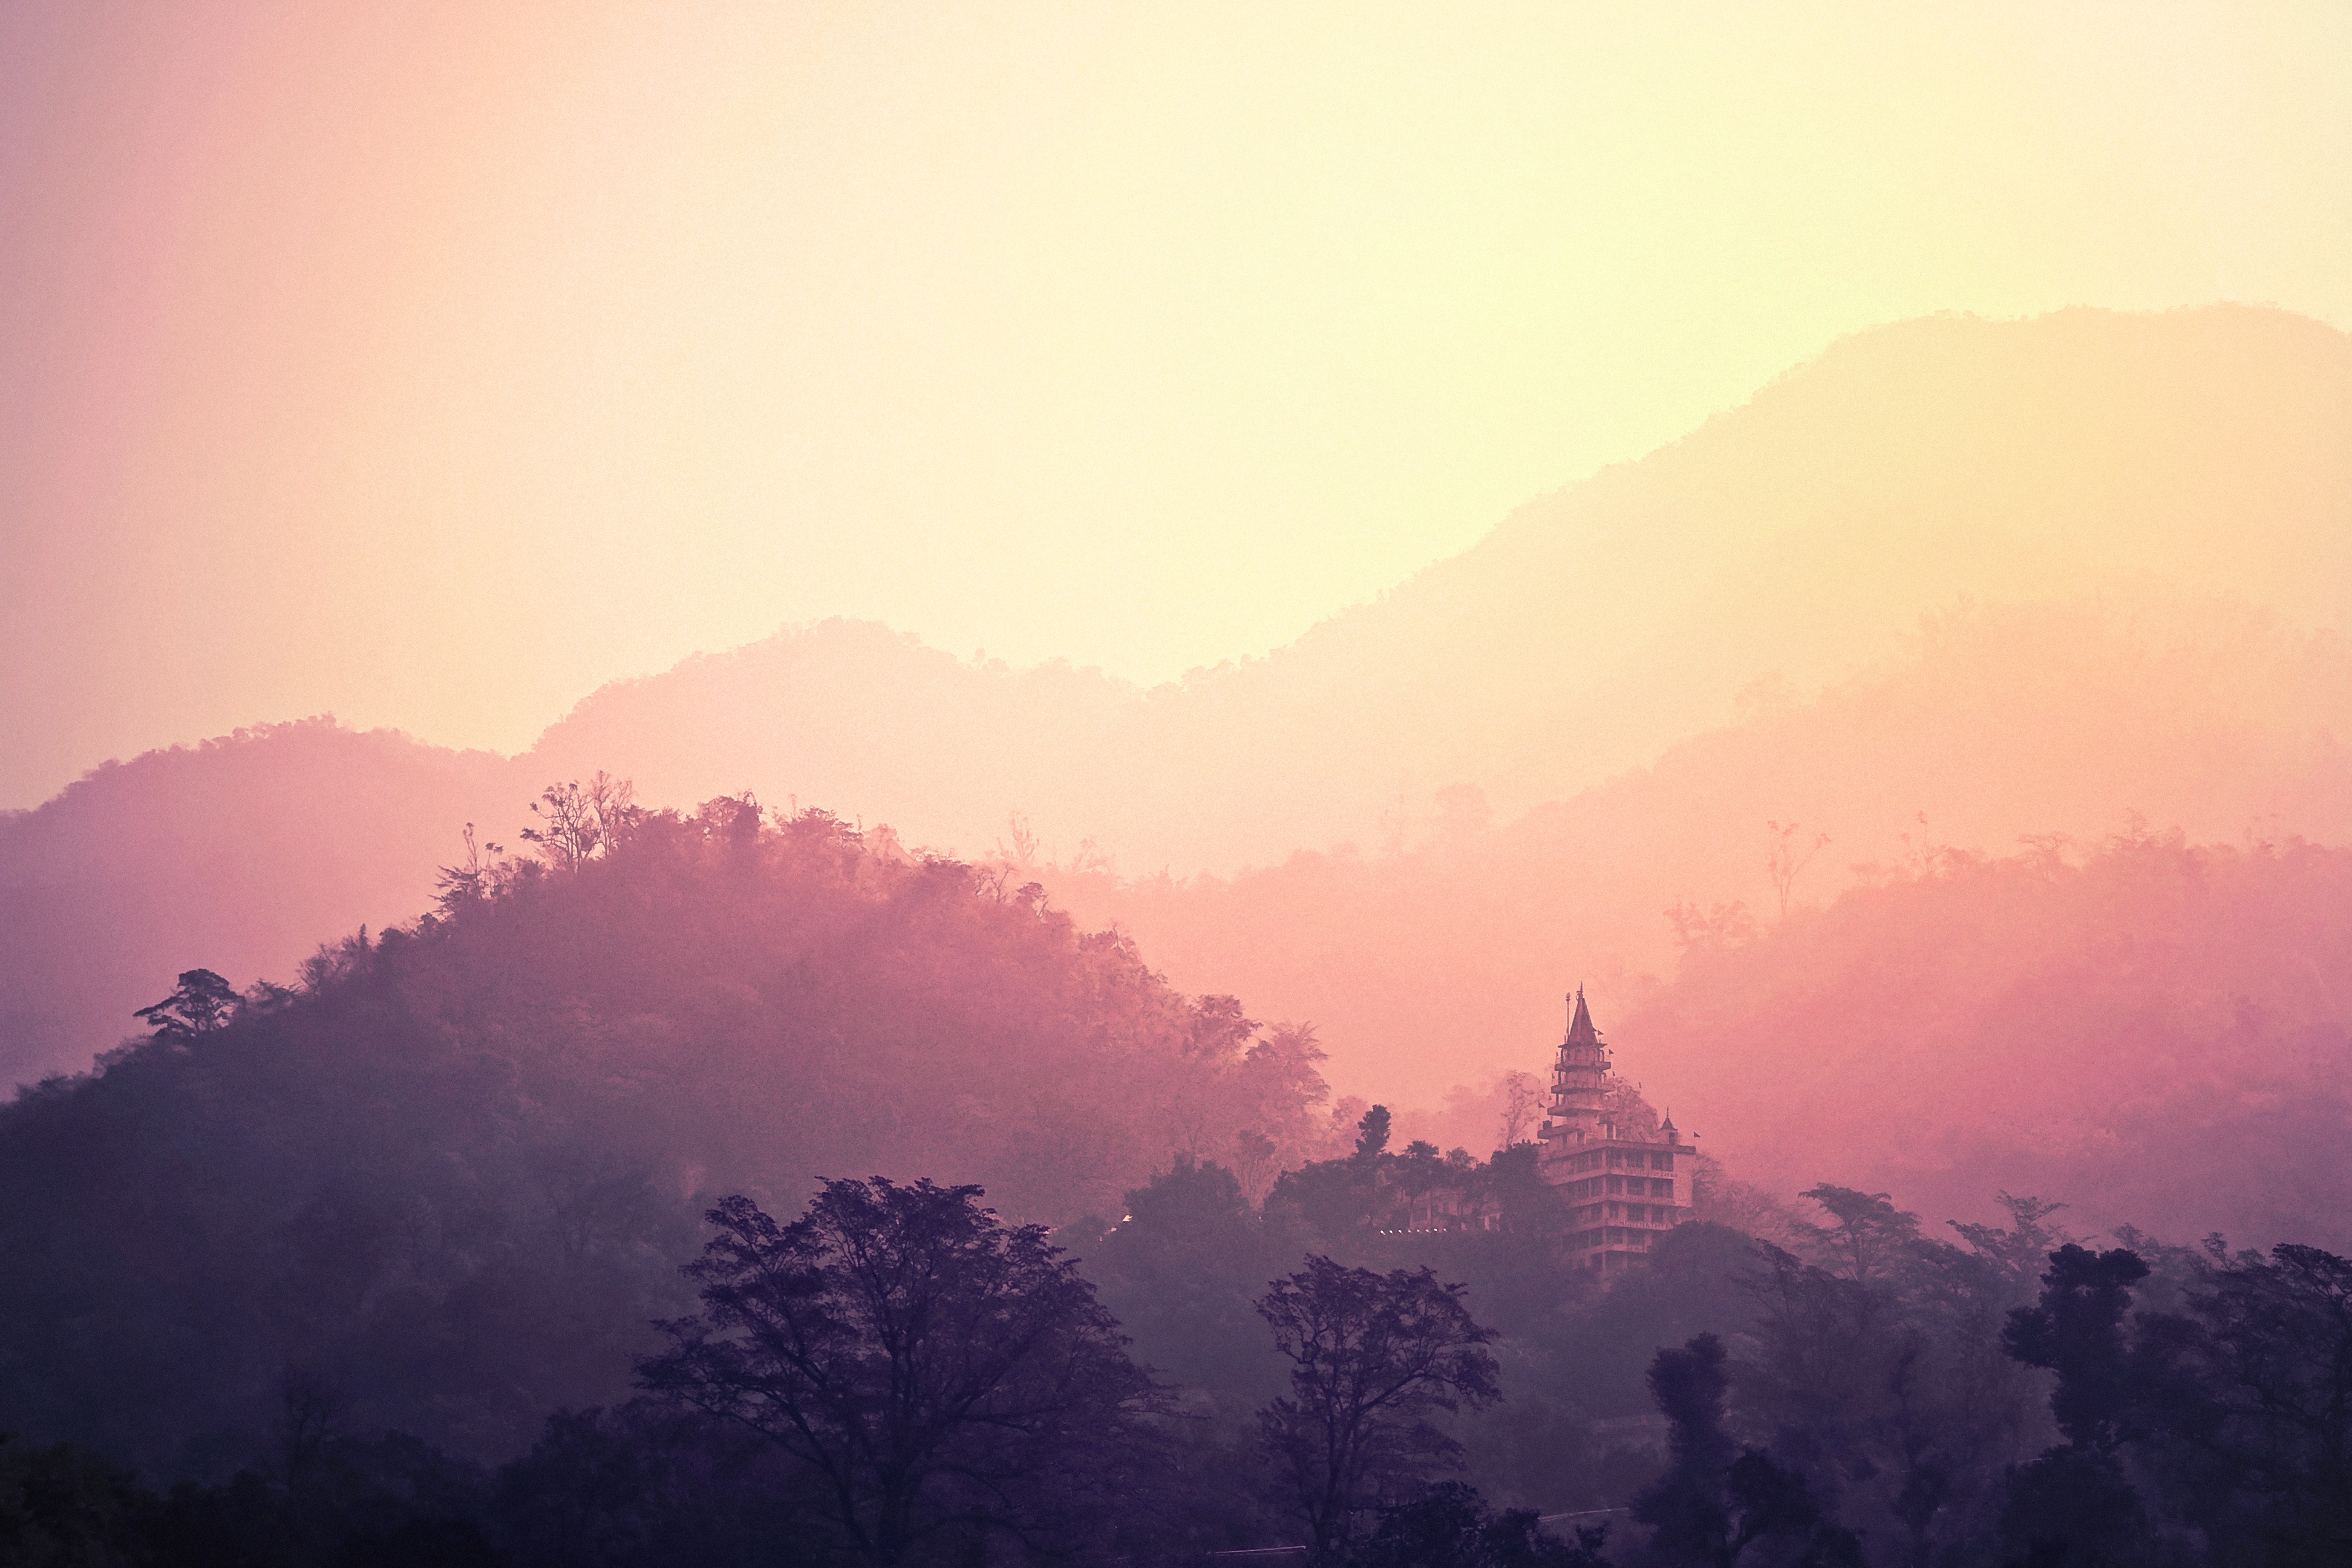
landscape, nature, mountain, cloud, sun, fog, sunrise, sunset, mist, sunlight, morning, hill, building, dawn, mountain range, travel, dusk, evening, haze, religion, asia, landmark, temple, yoga, holy, india, hindu, himalaya, afterglow, ganga, hinduism, rishikesh, atmospheric phenomenon, mountainous landforms